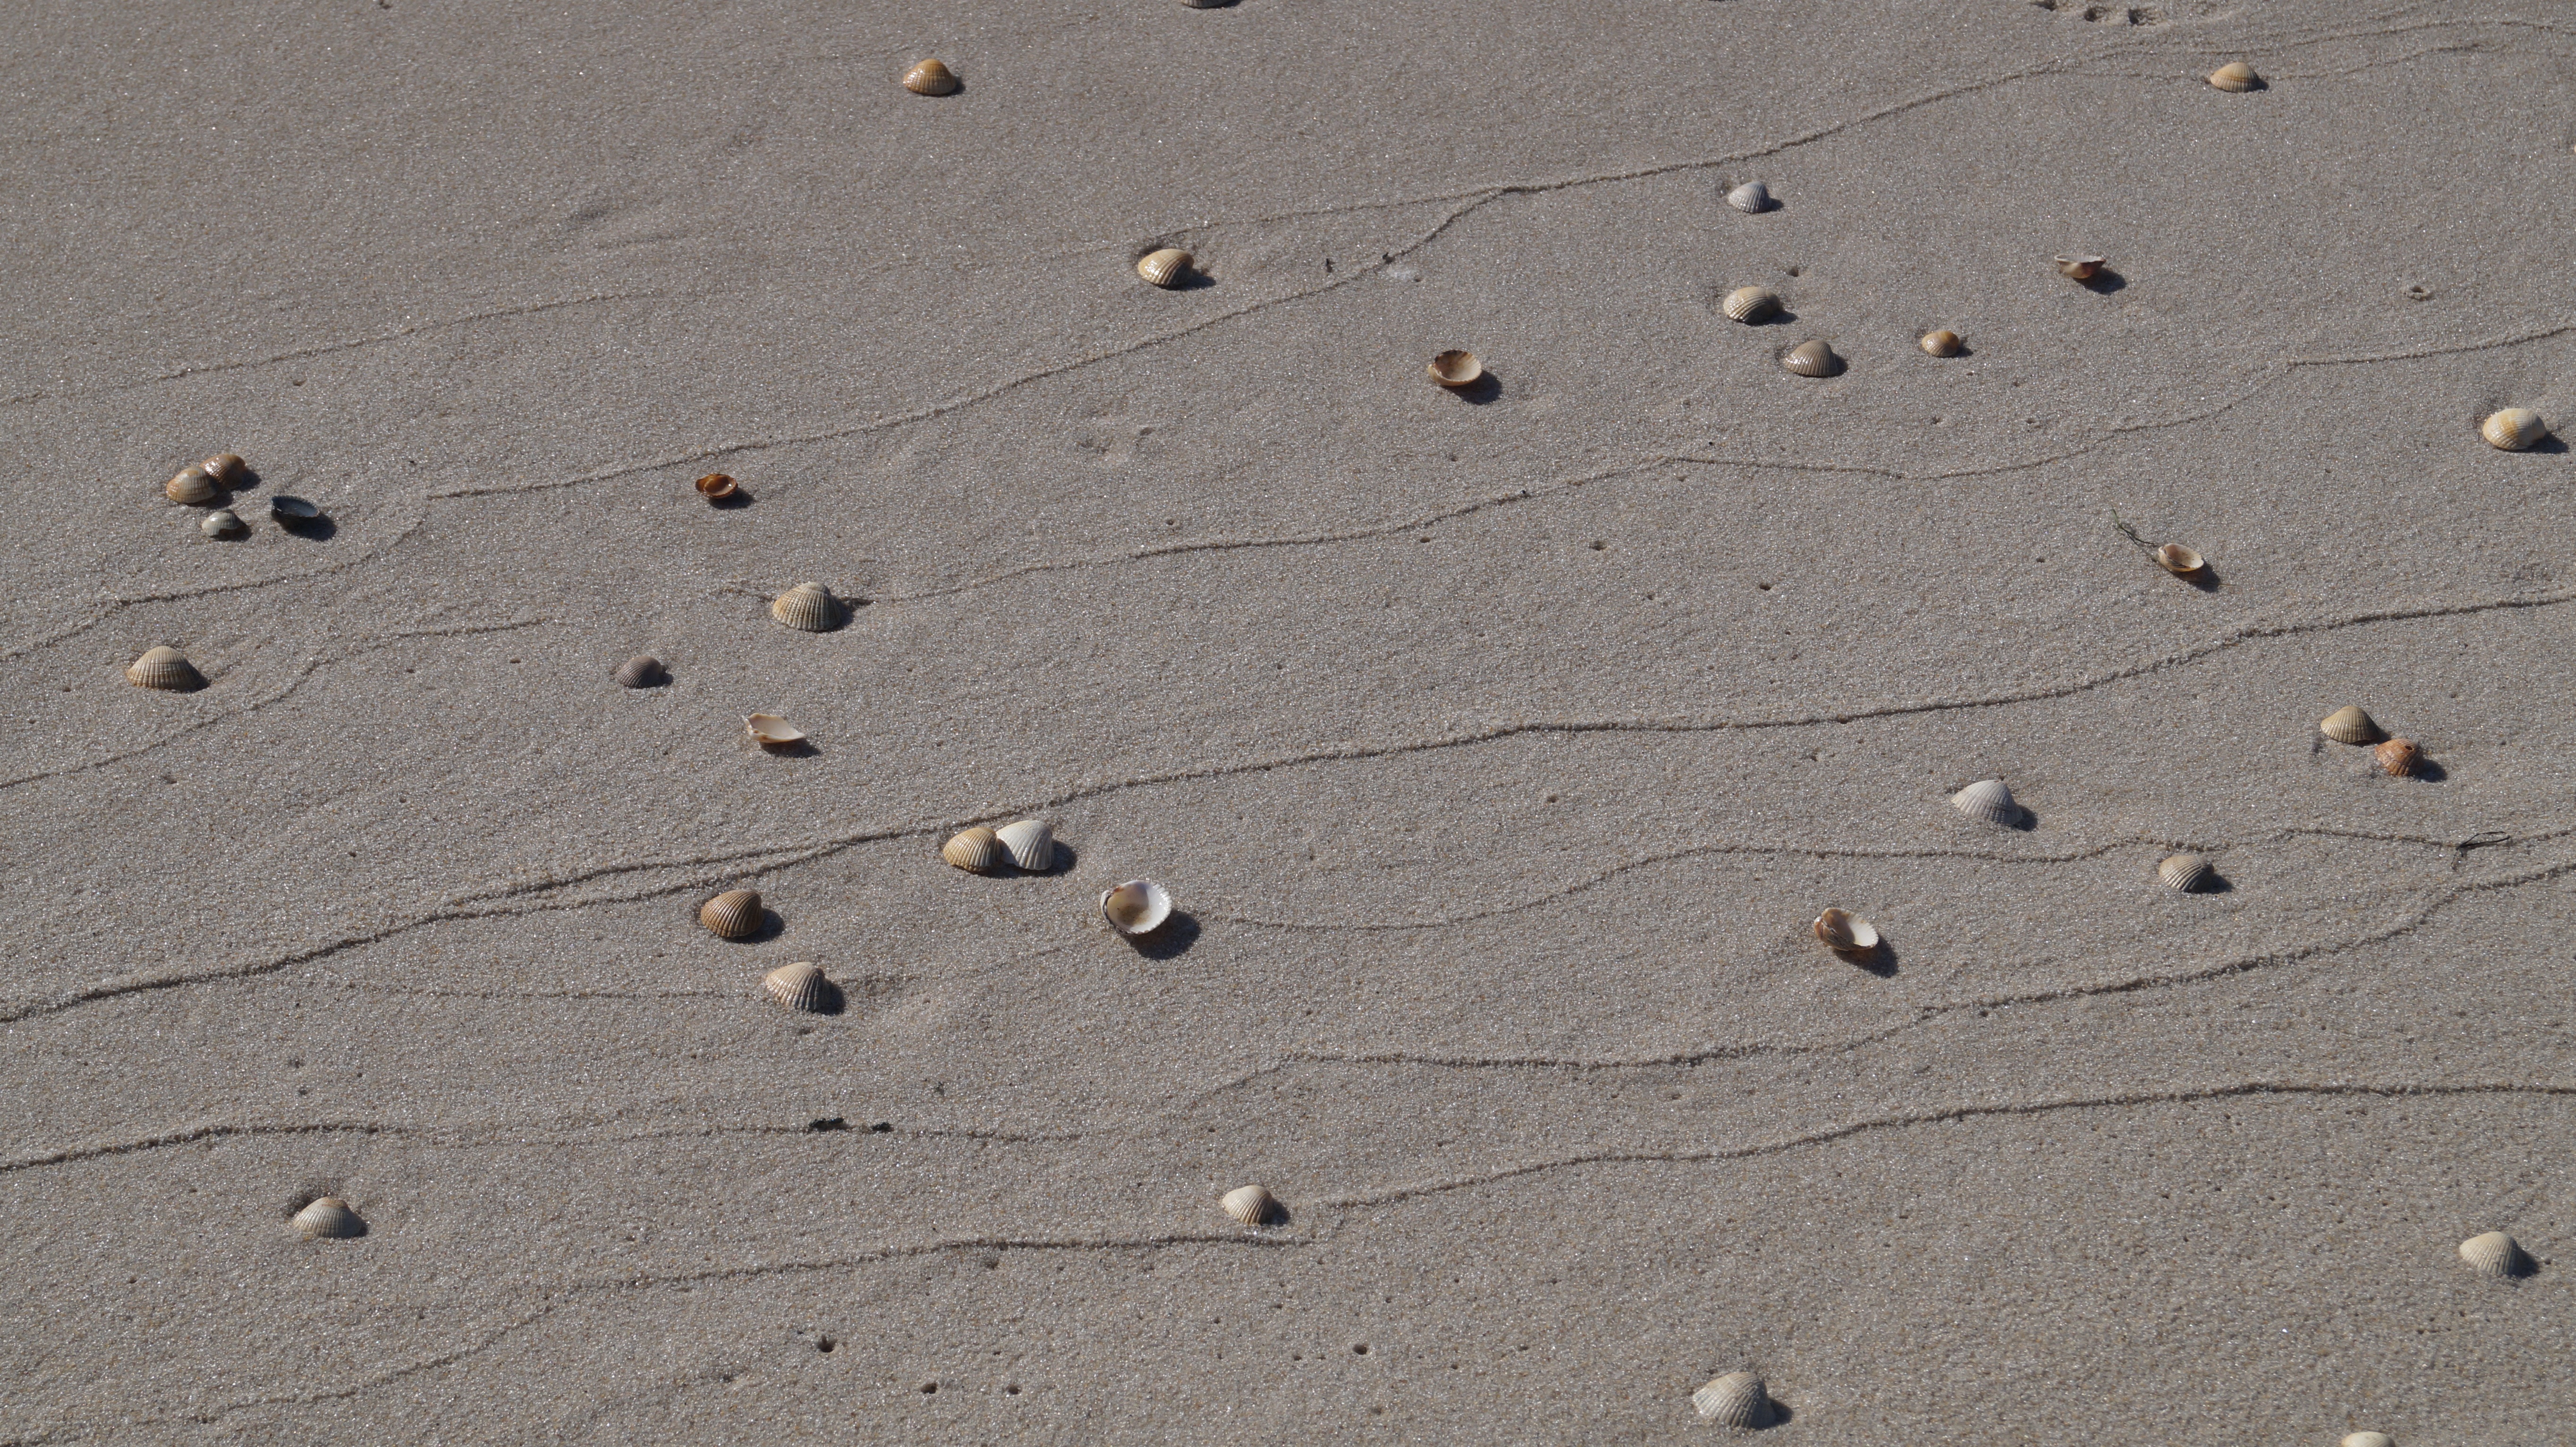
beach, sea, sand, leaf, footprint, lake, asphalt, line, soil, material, shell, road surface